Alucio

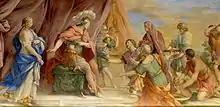
"The Continence of Scipio" by Giovanni Francesco Romanelli.

Alucio or Allucio (Latin: "Aluccius") was a Celtiberian prince from an unidentified tribe near the walls of Qart Hadasht (modern Cartagena, Spain).